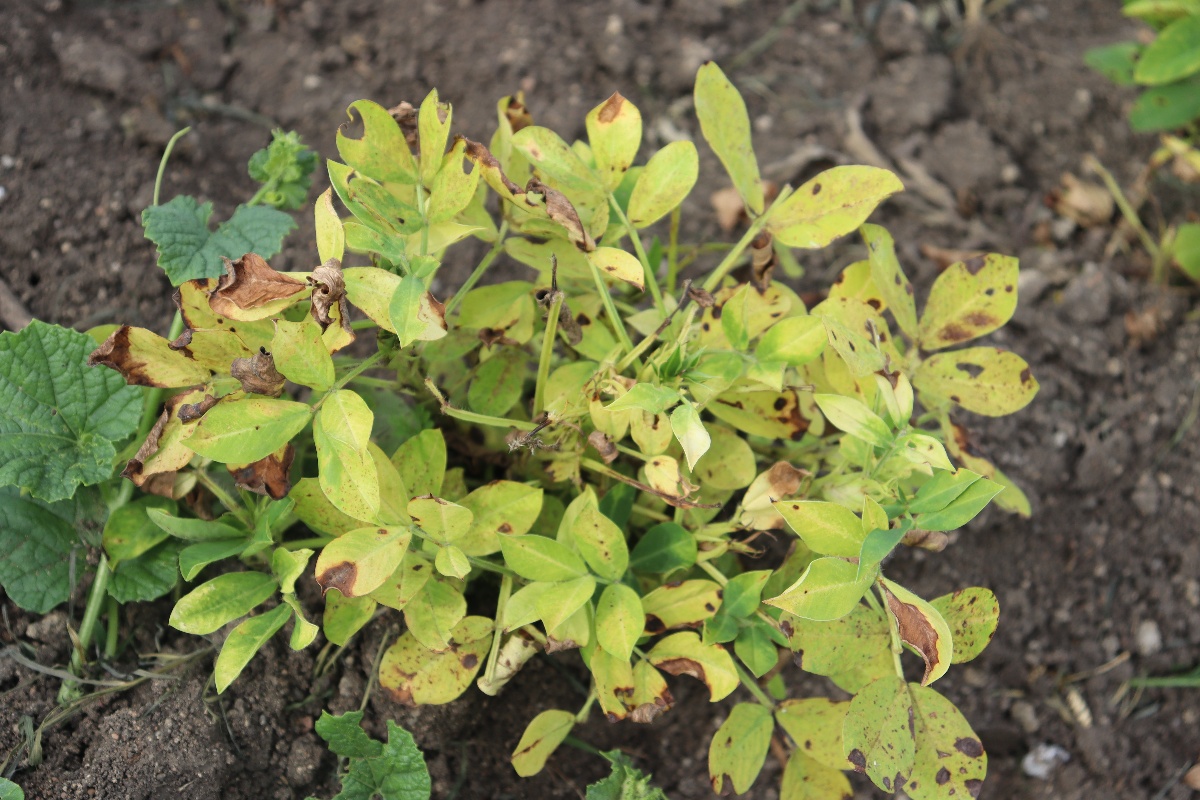
Label: rust